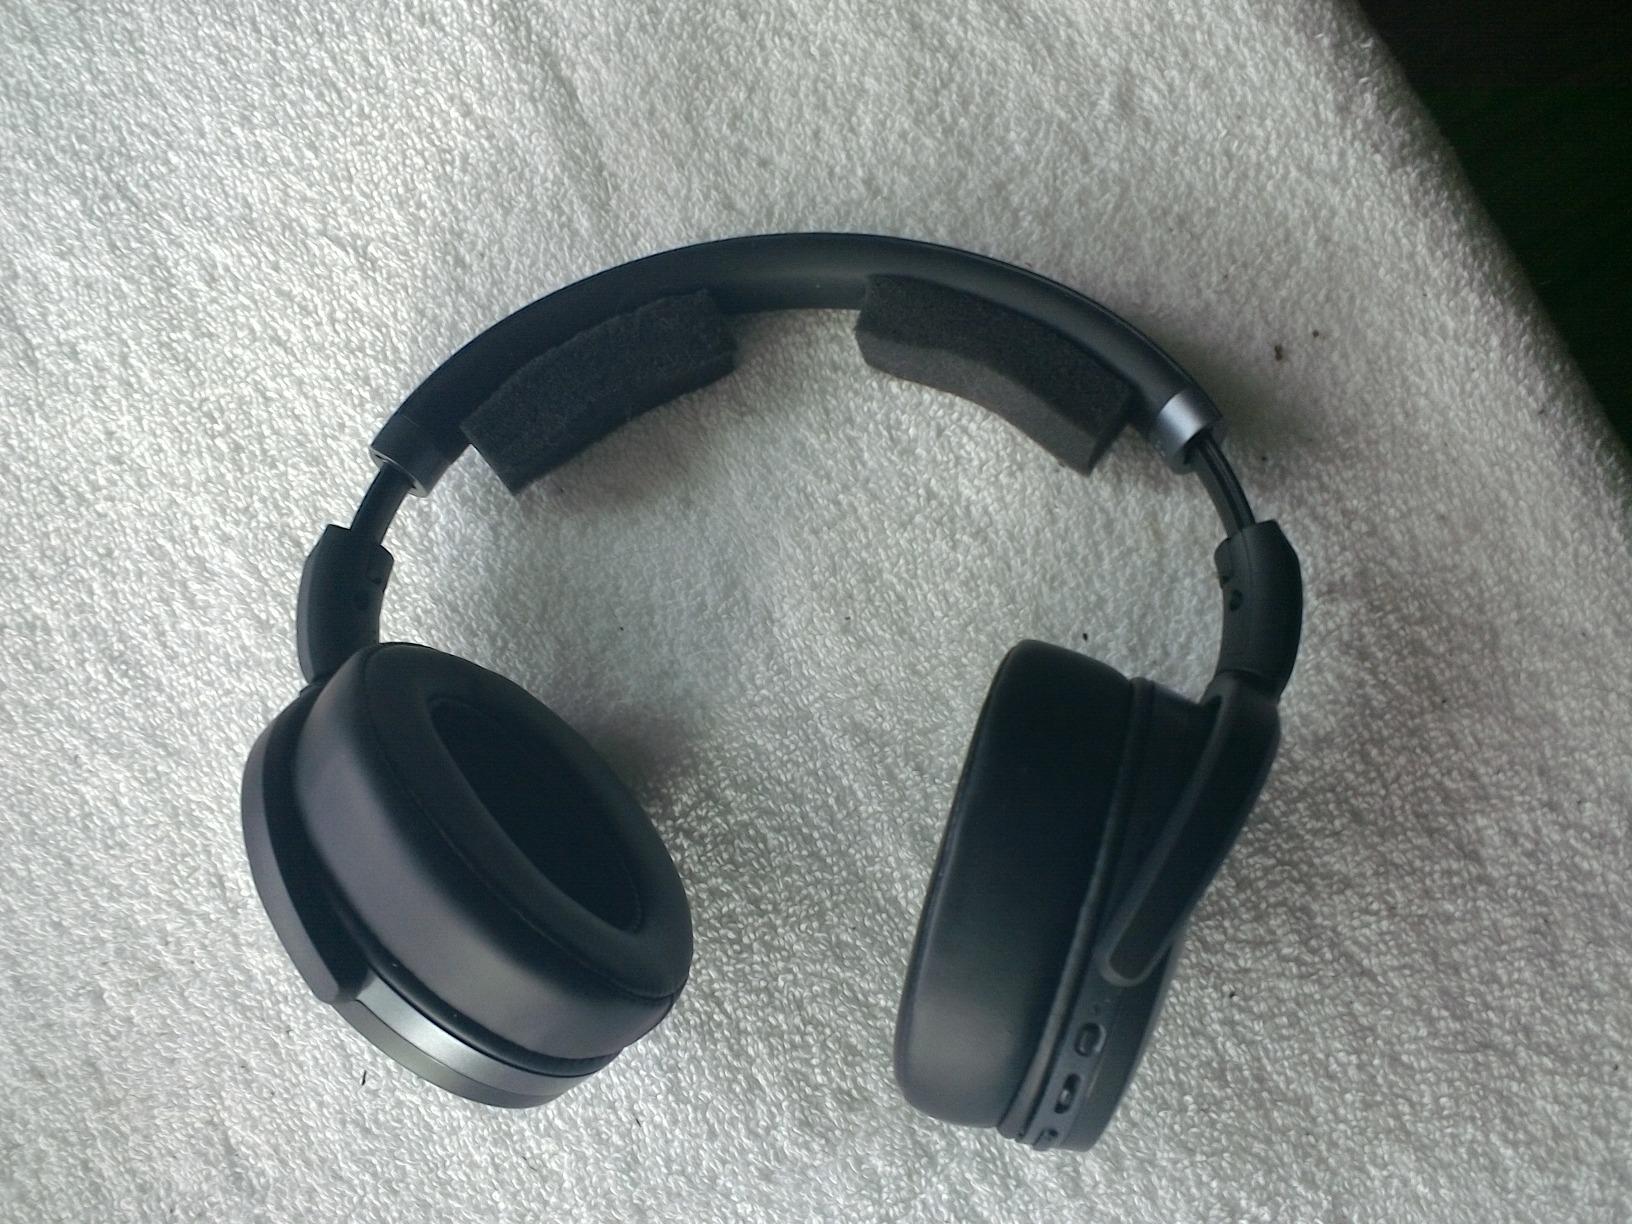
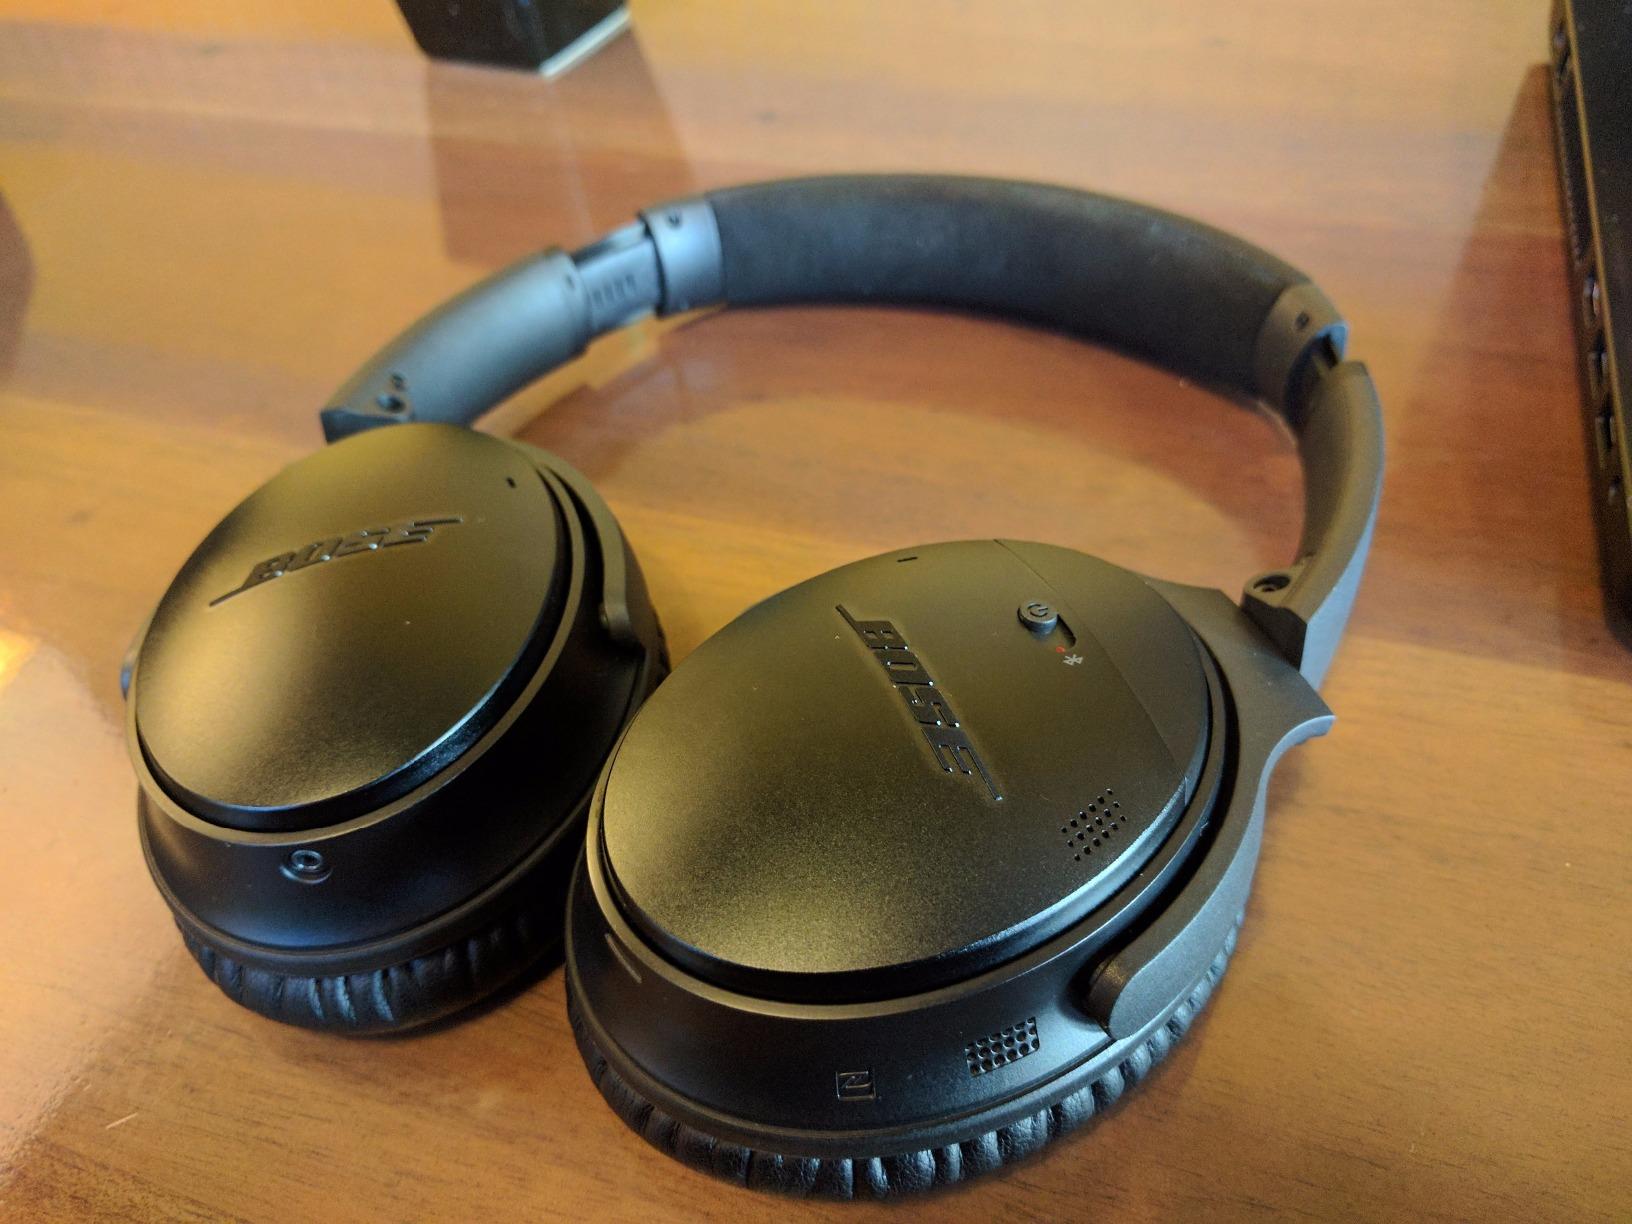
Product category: headphones
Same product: no